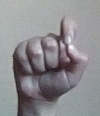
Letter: fa